Unified settlement planning

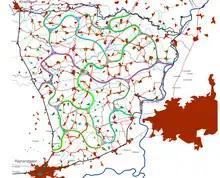
The Regional Module of Rajnandgaon, Chhattisgarh, India

Chhattisgarh, one of the fastest growing states of India, has initiated deliberations on the subject, for its development strategies. The process has started with some useful studies and research on the area by Dr. Devendra K. Sharma.